Harlan Lewis

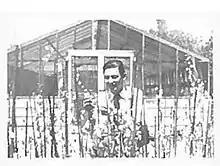
Harlan Lewis at UCLA greenhouse

Throughout much of his career Lewis worked on the genus "Delphinium" in addition to his work on "Clarkia". His PhD work in "Delphinium" was reported in an abstract in 1946, titled "Polyploidy in the Californian Delphiniums"; here he showed his first interest in the effects of ploidy on adaptation in three species ("D. hanseni", "D. gypsophilum", and "D. variegatum") that consisted of races that were diploid and tetraploid, and found that there were no morphological or ecological differences between the diploids and tetraploids. In 1947 he also published on the problems associated with using leaves for taxonomic purposes in "Delphinium"; these and other problems with determining species differences were later reported in a 1954 taxonomic revision of the Californian genus. This report also included results of an earlier study that determined chromosome numbers of all Californian species; they reported that all species were diploids except three, which had mixed races of diploids and tetraploids, as they reported earlier in 1946.